U.S. Route 40 in Kansas

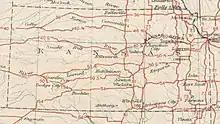
A map of Kansas's U.S. Highways as laid out in 1926

By October 1967, the section of I-70 from north of Dorrance to north of Salina was open to traffic. Then in an October 13, 1967 resolution, US-40 was realigned onto the newly opened section I-70.